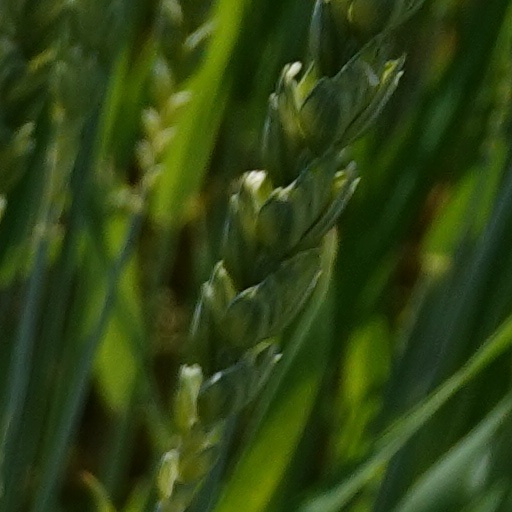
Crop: wheat